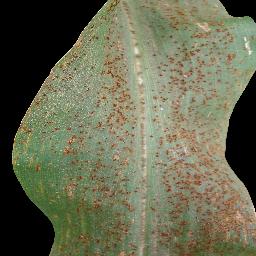
Label: Corn___Common_rust